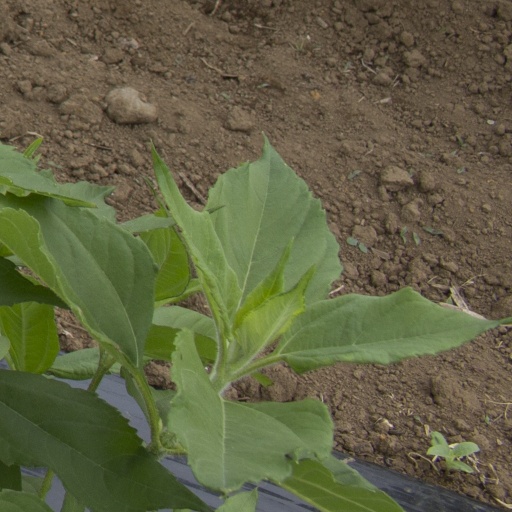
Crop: Jerusalem artichoke